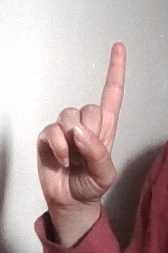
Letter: bb